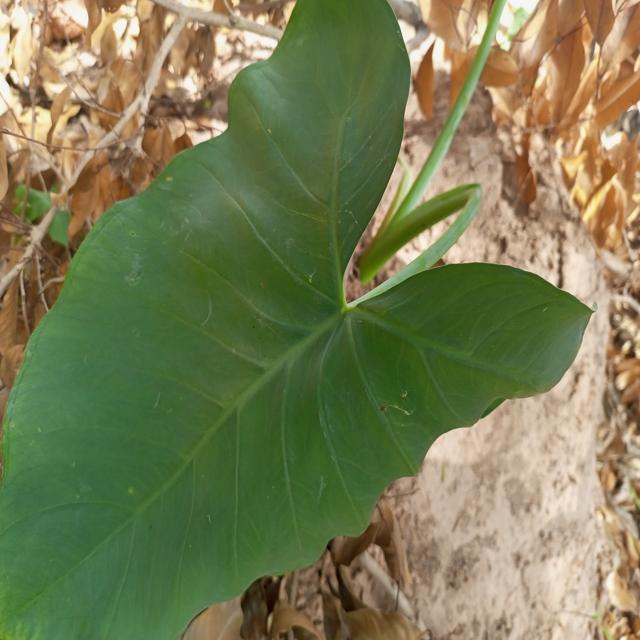
Label: Healthy